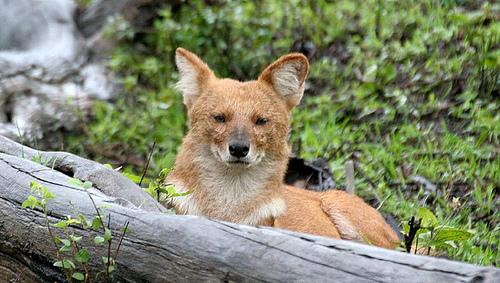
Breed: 209-n000043-dhole